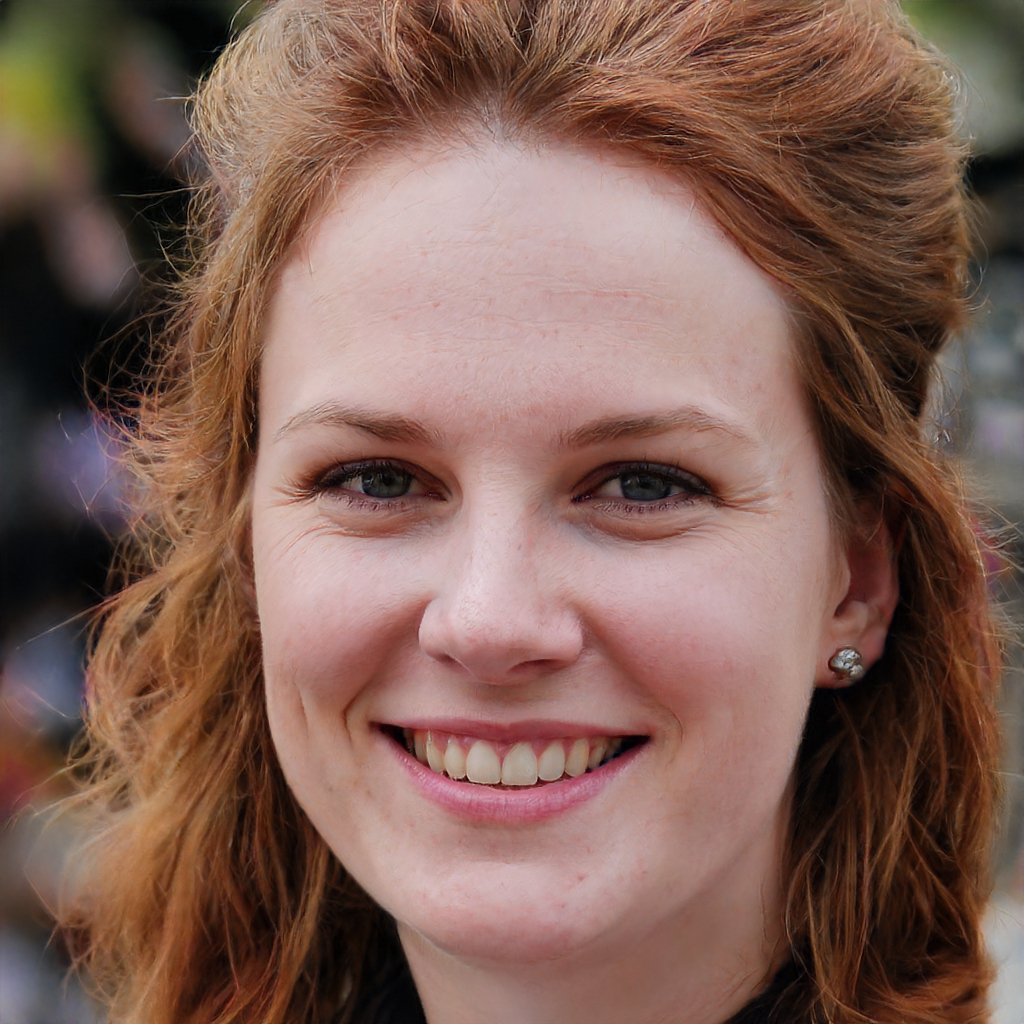
Portrait style: Real Portrait